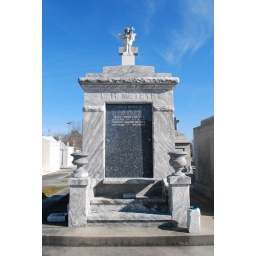
under a blue sky